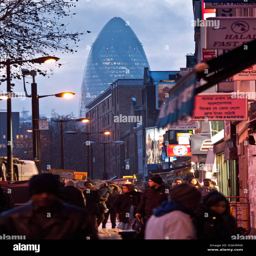
a view looking along road towards the prominent tower